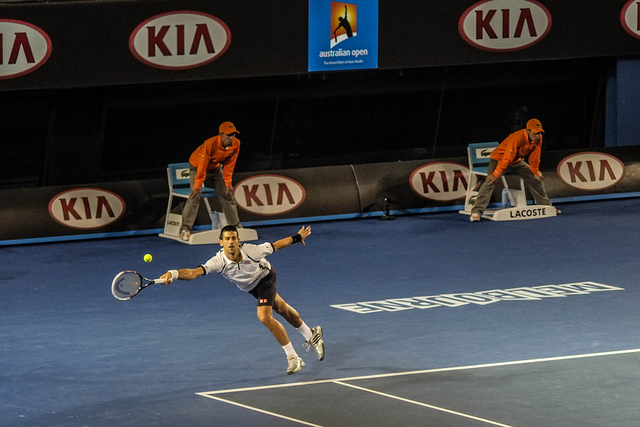
vận động viên tennis đang chạy qua phải để đỡ bóng